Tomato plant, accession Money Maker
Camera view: horizontal (90 deg, fisheye); turntable rotation: 30 degrees
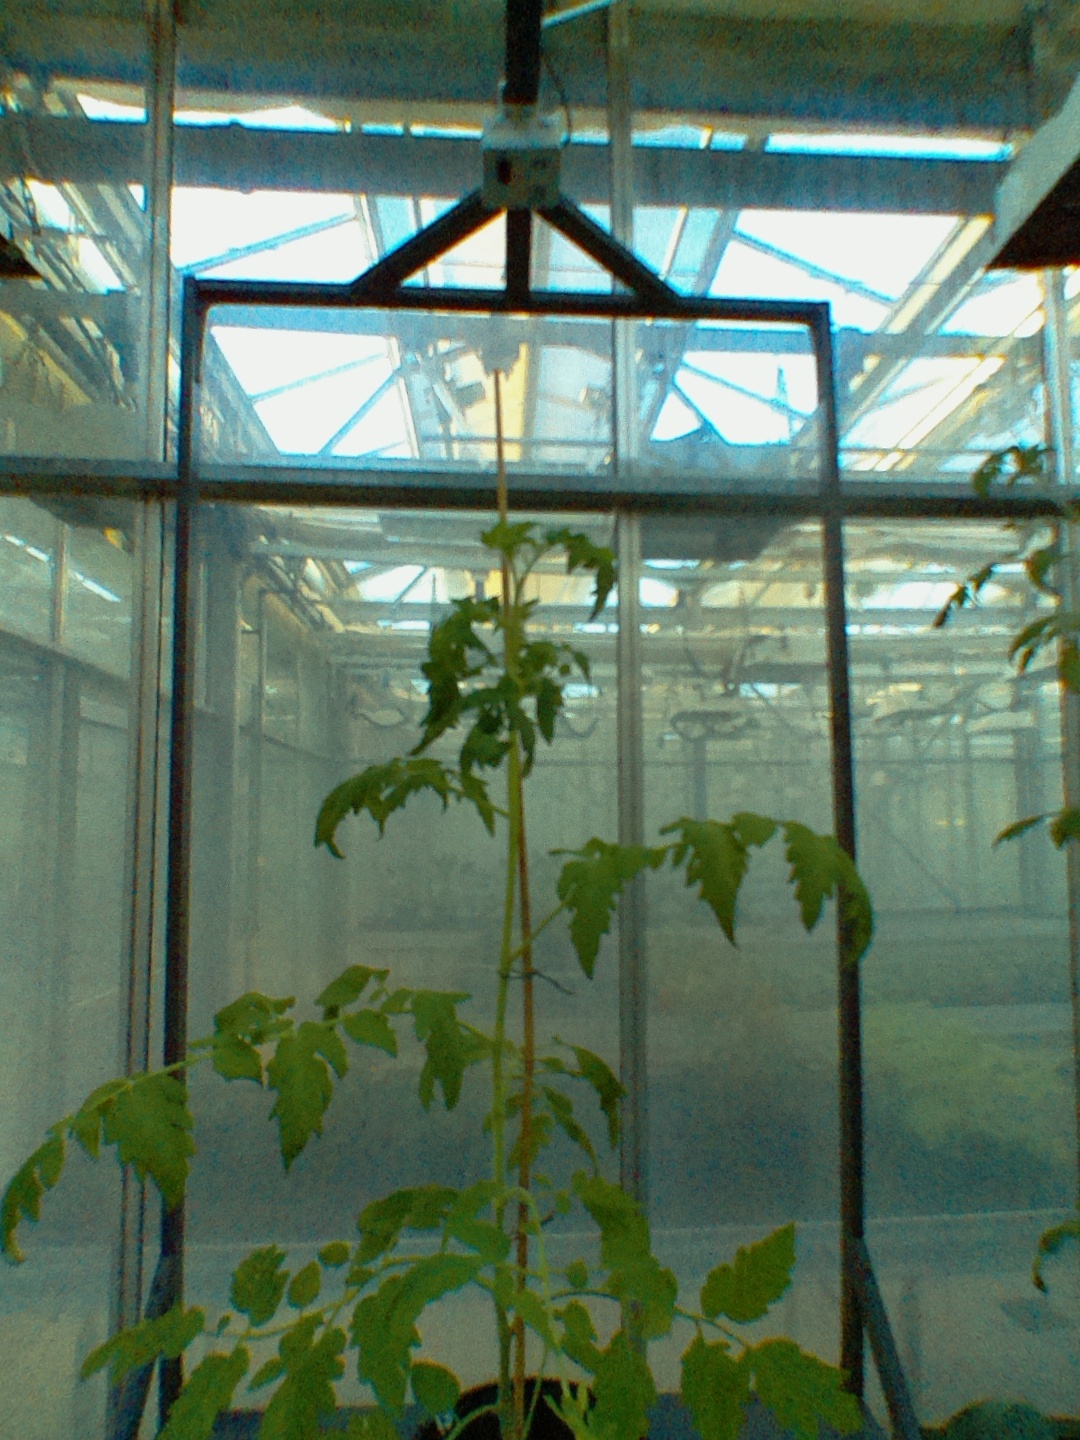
BBCH growth stage 53: 3 inflorescences visible